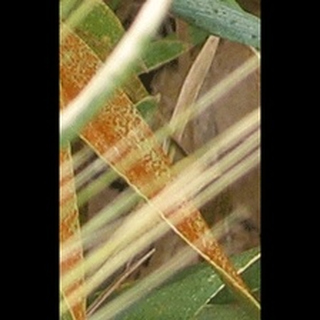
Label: wheat_brown_rust